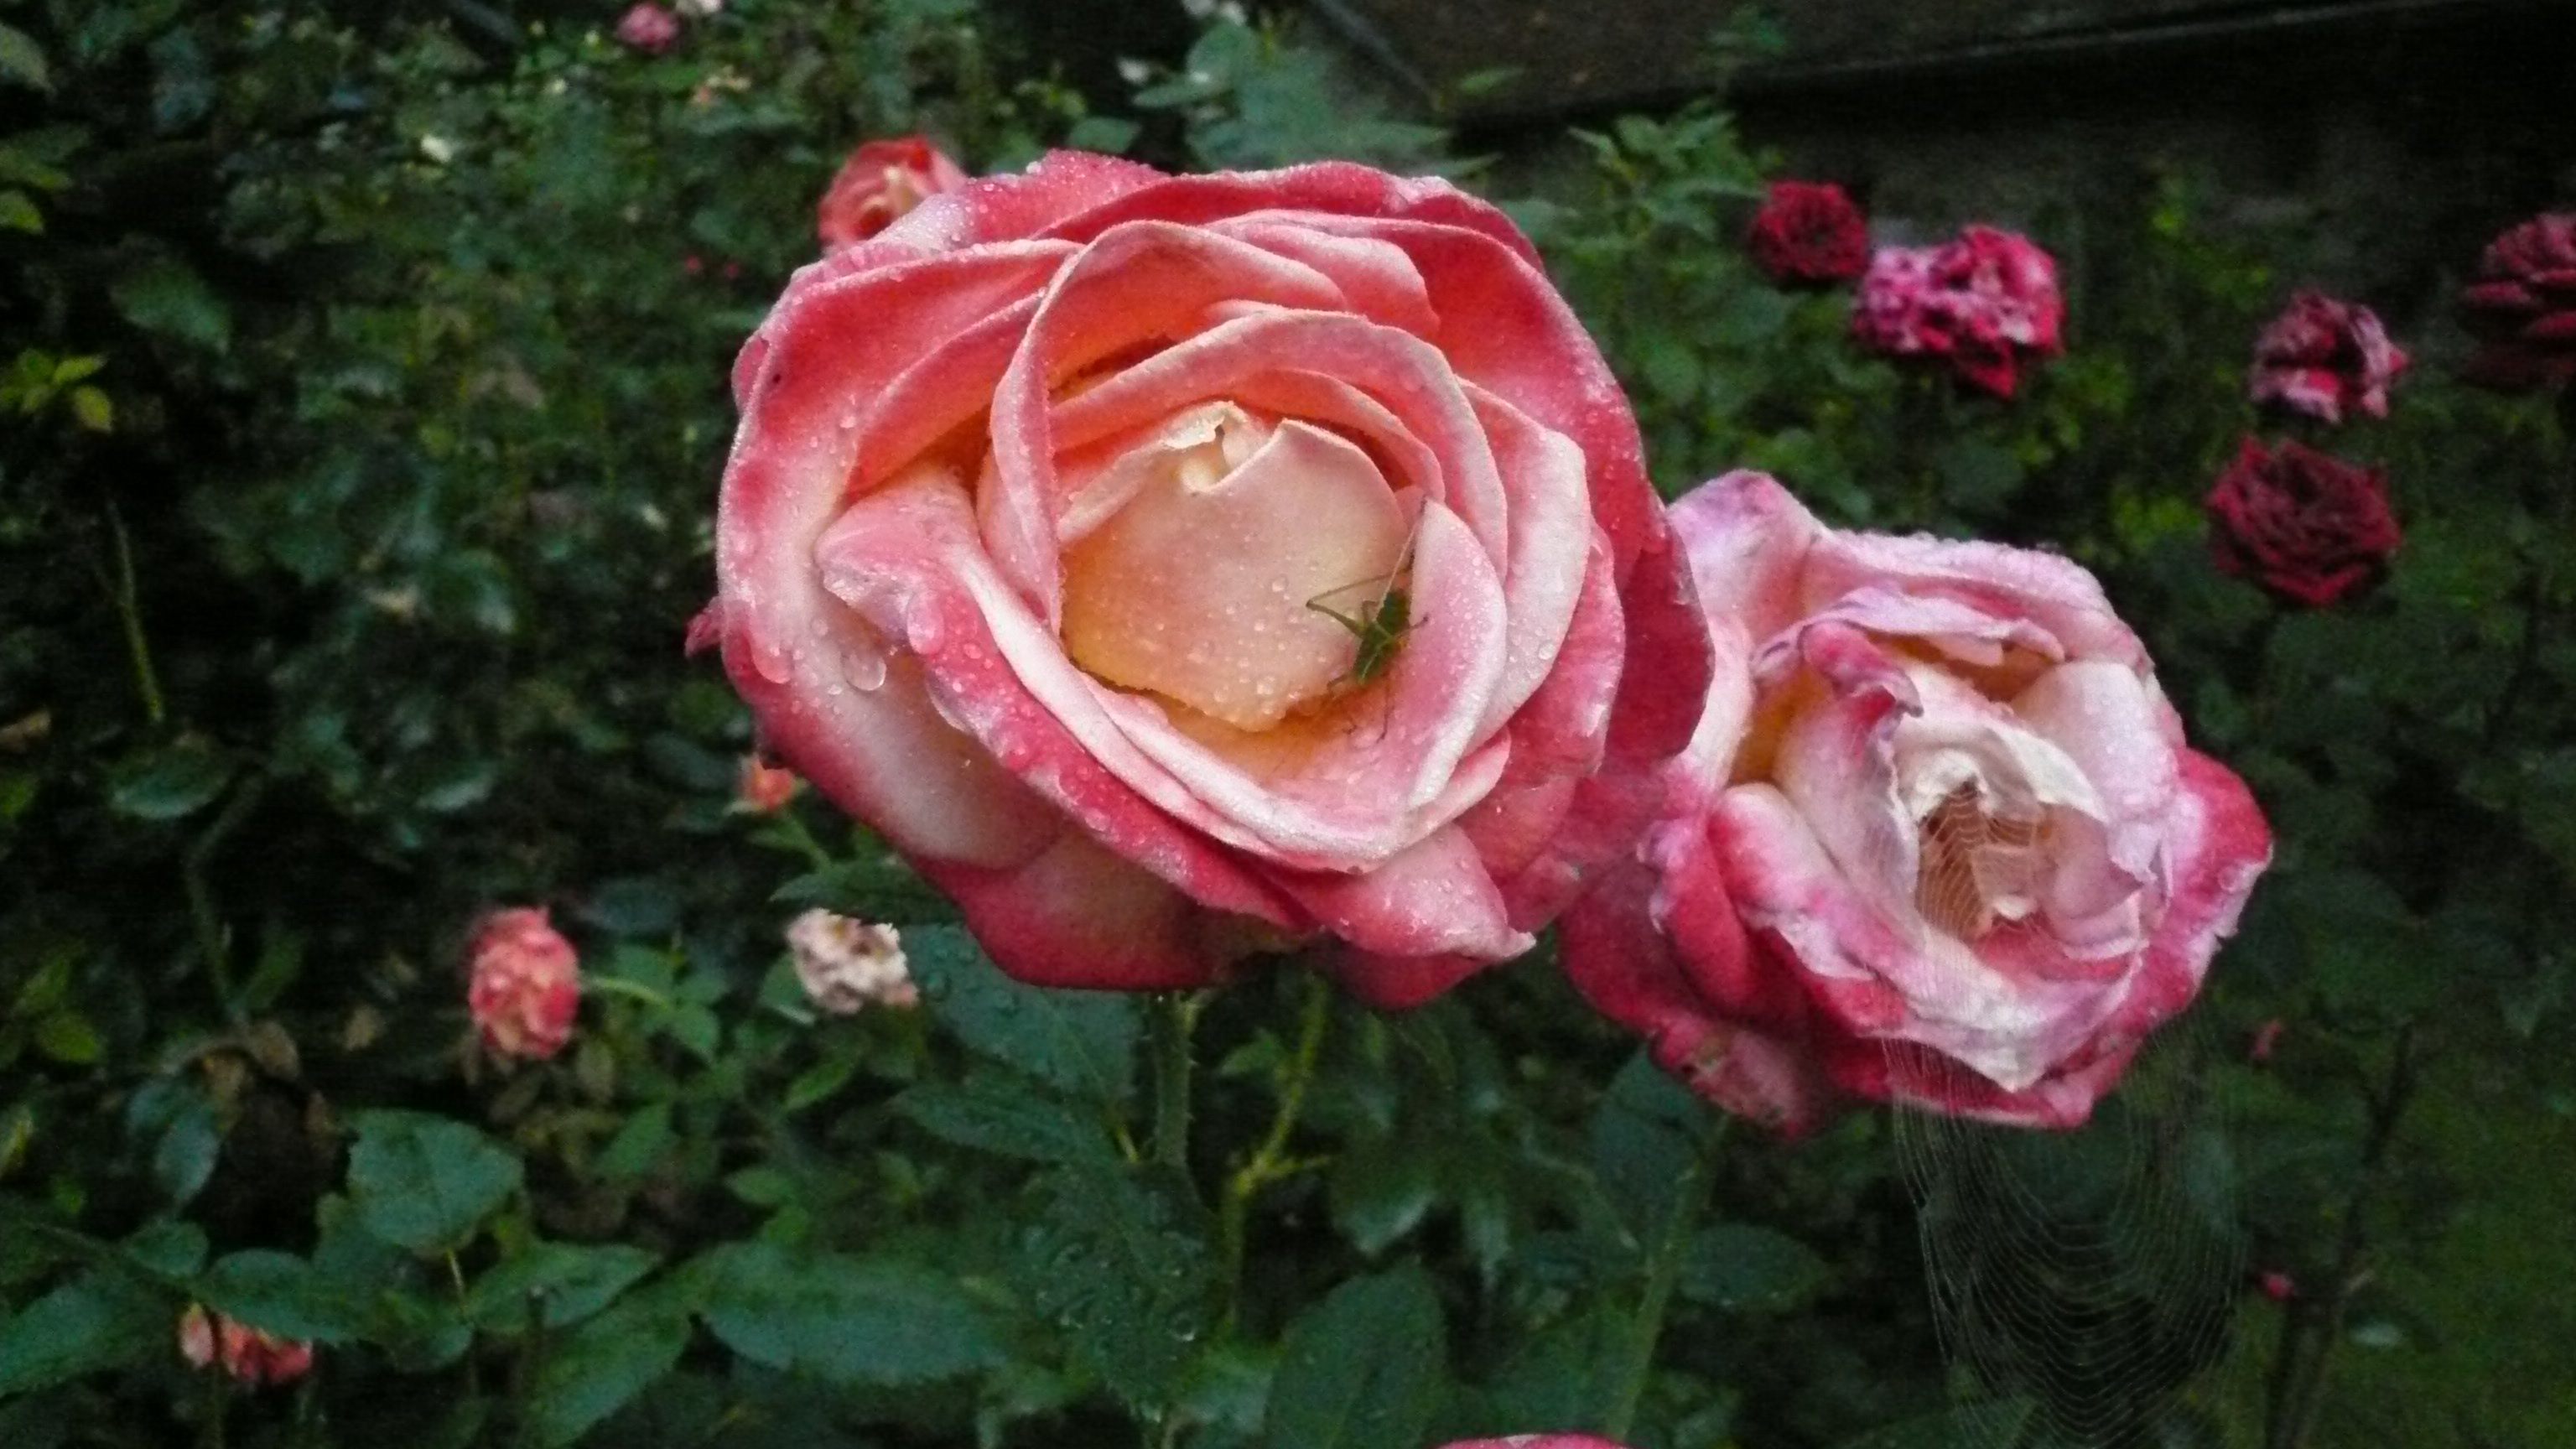
roses, grasshopper, delicate, rose, rose family, garden roses, flower, pink, floribunda, plant, flowering plant, rosa centifolia, rose order, petal, rosa wichuraiana, china rose, shrub, annual plant, rosa gallica